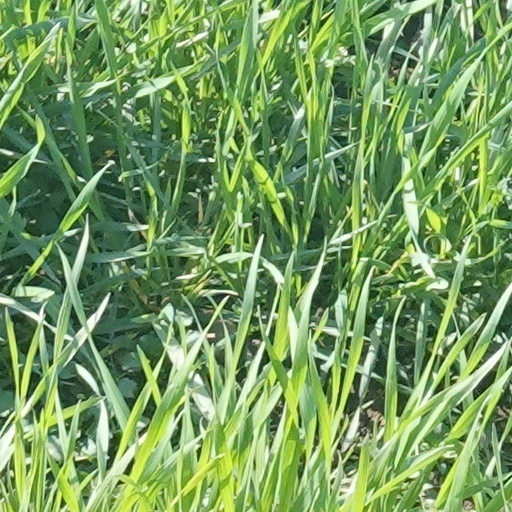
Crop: wheat